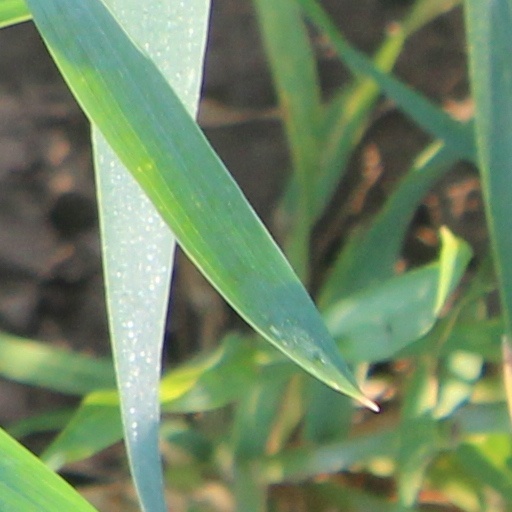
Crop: wheat